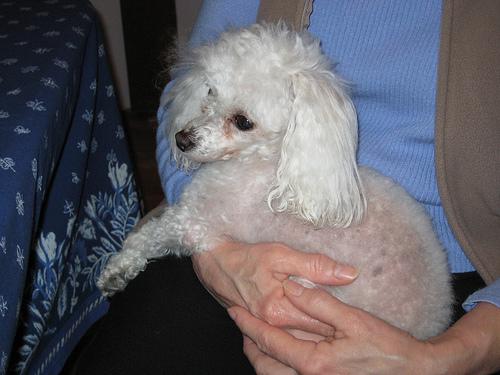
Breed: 2925-n000114-toy_poodle